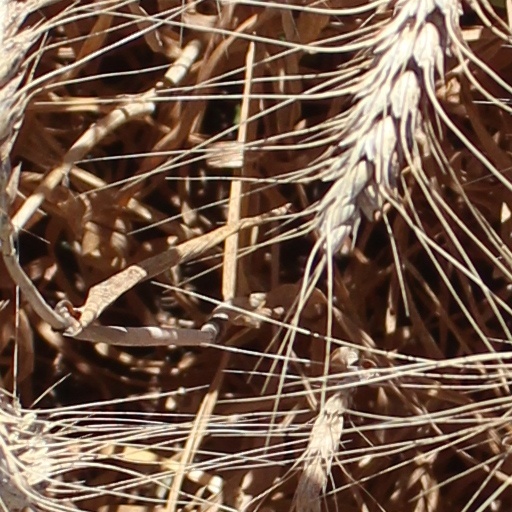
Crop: wheat